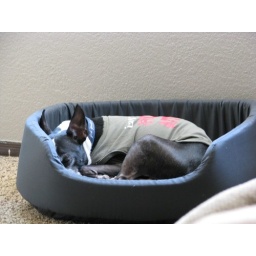
Joey takes a rare nap in the dog bed